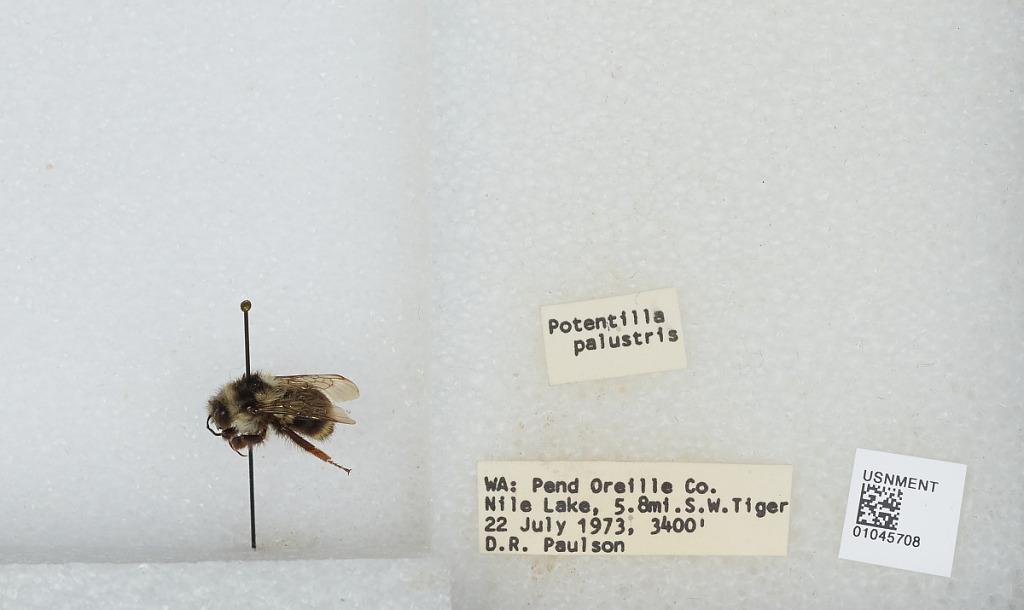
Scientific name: Bombus sp.
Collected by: D. Paulson
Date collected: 1973-7-22
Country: United States
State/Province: Washington
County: Pend Oreille
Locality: Nile Lake, 5.8 miles Southwest of Tiger
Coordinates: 48.6581, -117.472